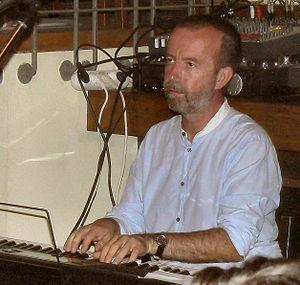
Le pianiste roumain du jazz Mircea Tiberian en concert, au Atrium Classic Café en Sibiu, Roumanie – un bistrot à coté du Pont des Mensonges. La photo fut prise le 31 juillet 2008, à neuf heures et demie du soir